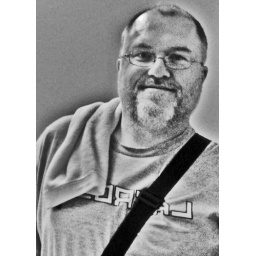
I took this in the bathroom mirror at the place where I am getting physical therapy.